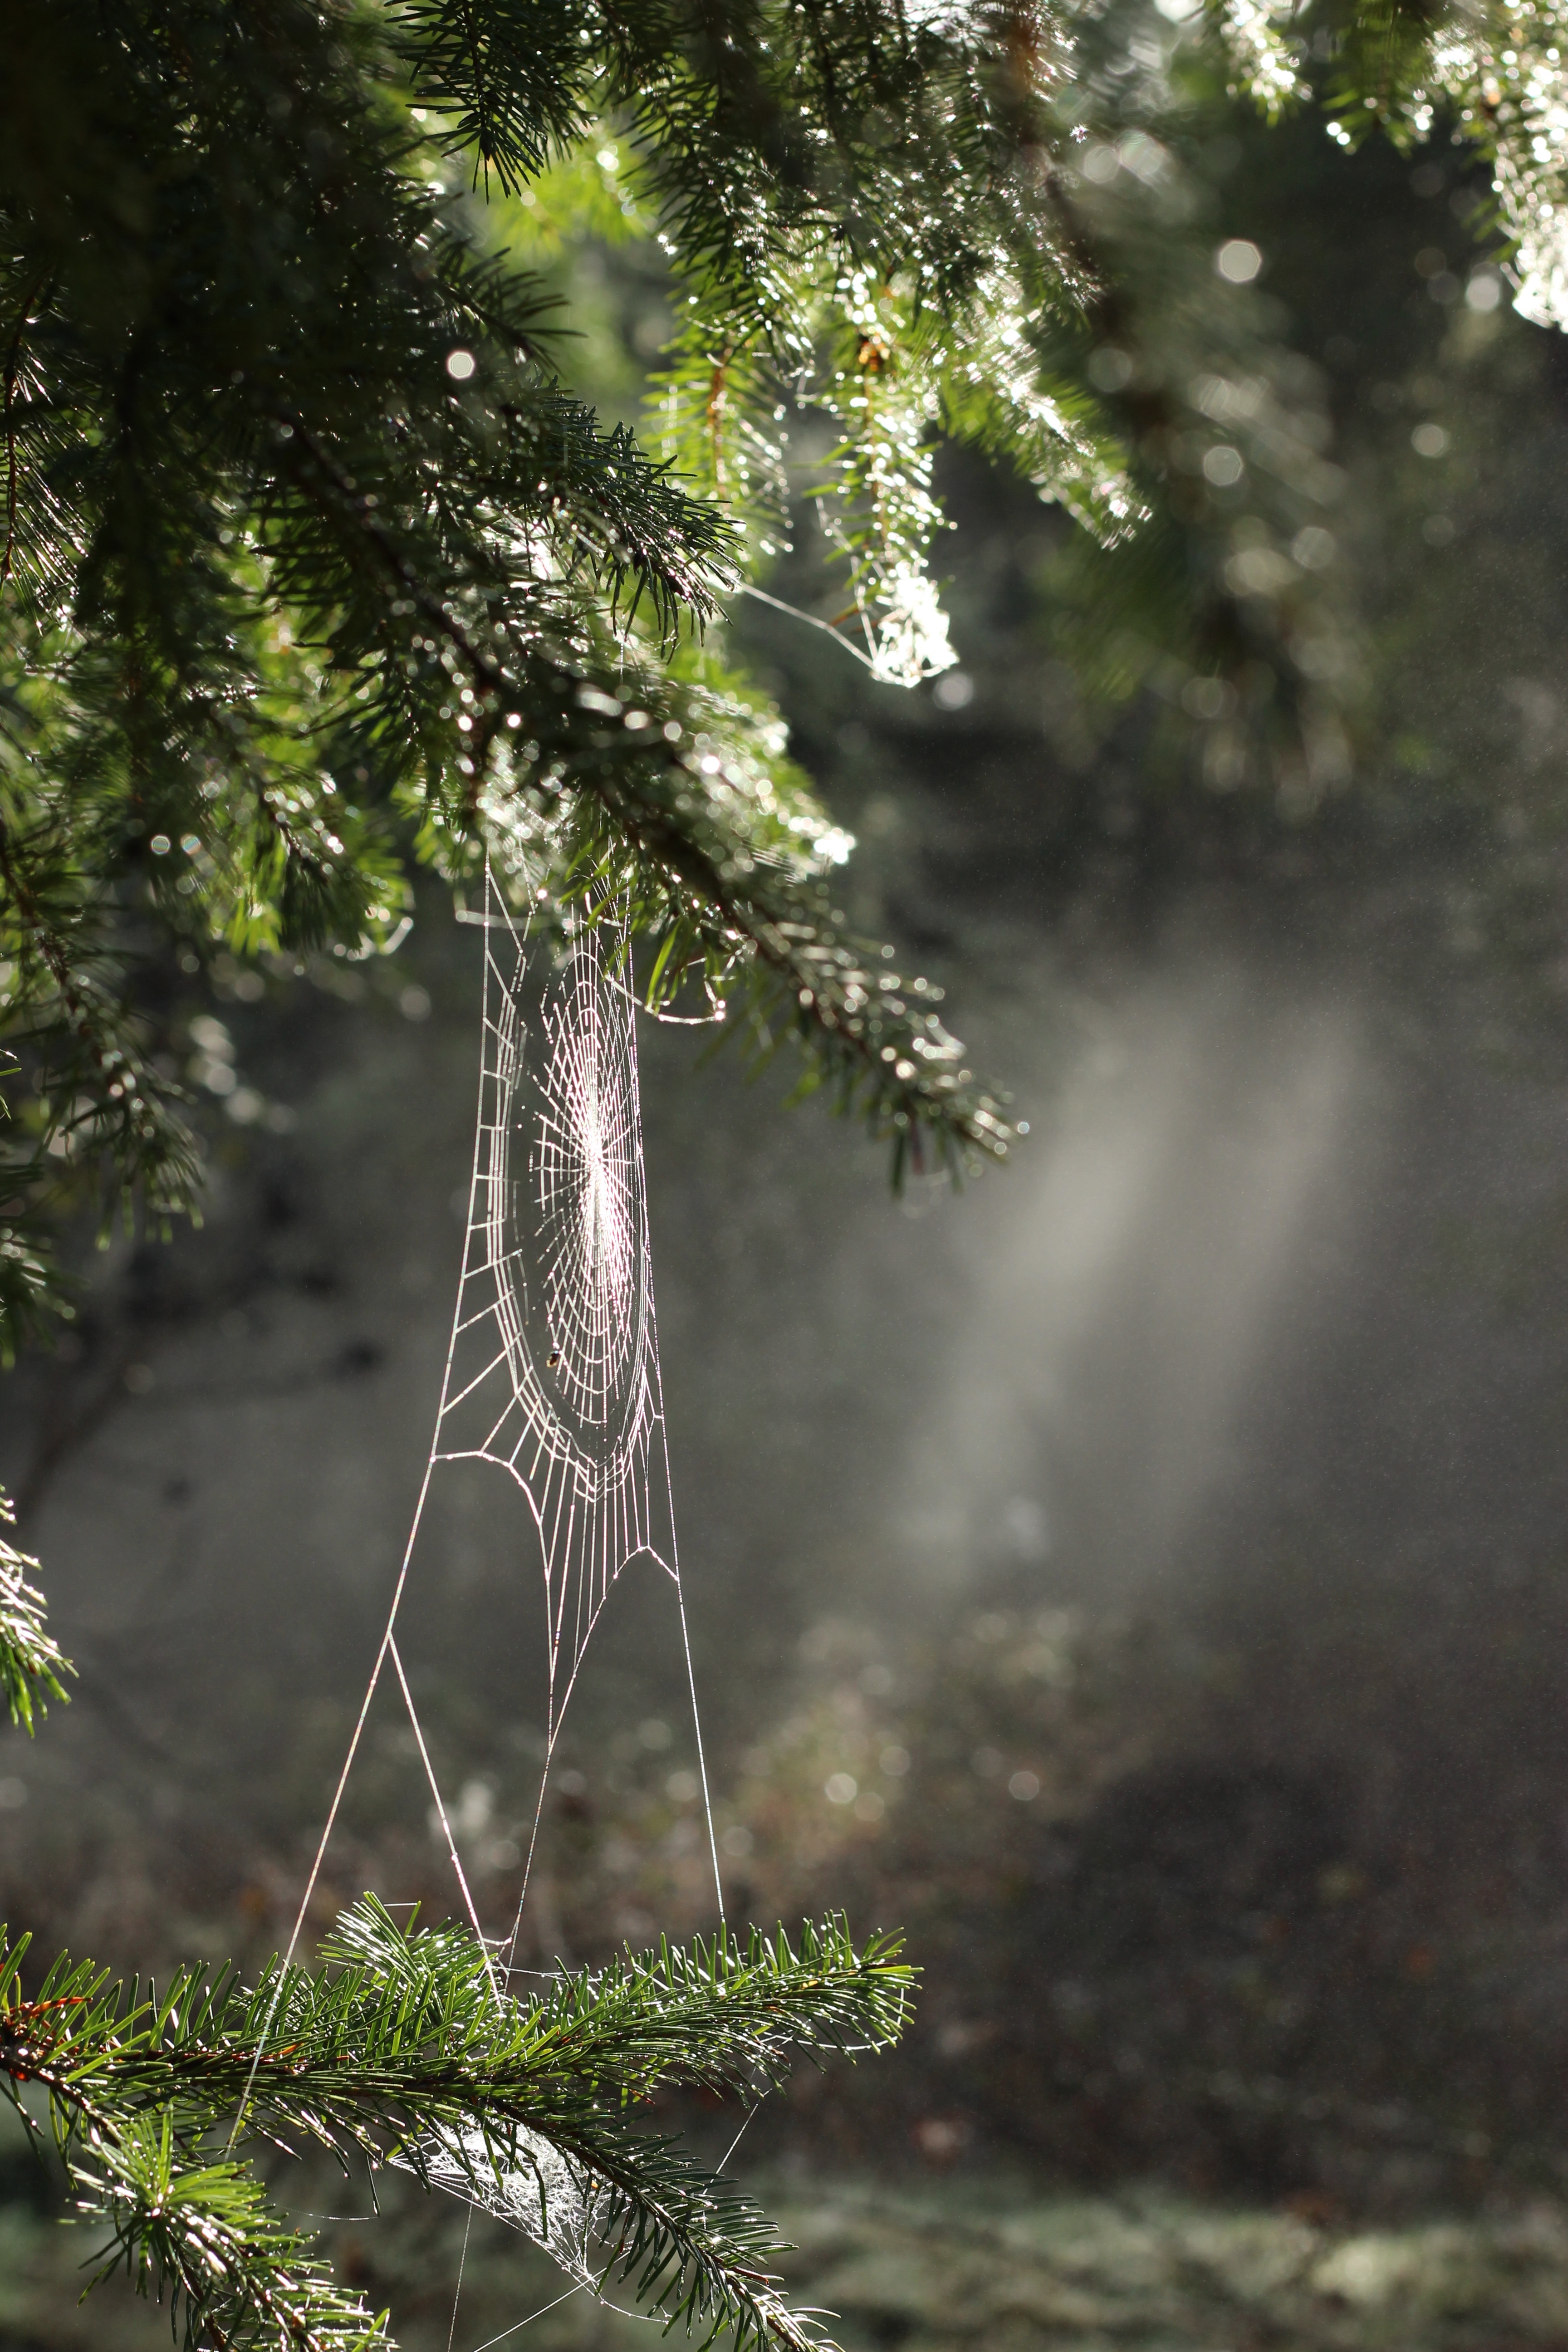
tree, water, nature, forest, wilderness, branch, sunlight, leaf, flower, wildlife, green, jungle, autumn, botany, garden, flora, spider web, rainforest, woodland, habitat, natural environment, woody plant